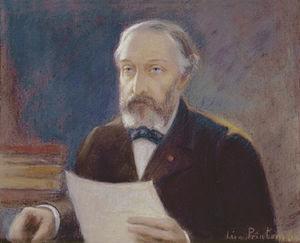
Sully Prudhomme
Léon Printemps, né en 1871 à Paris et mort en 1945 à Paris, est un artiste peintre français. À l’École des beaux-arts de Paris il fréquente, parmi d’autres peintres, Rouault, Matisse, Evenepoel, et se distingue par la qualité de son œuvre comme portraitiste et paysagiste.